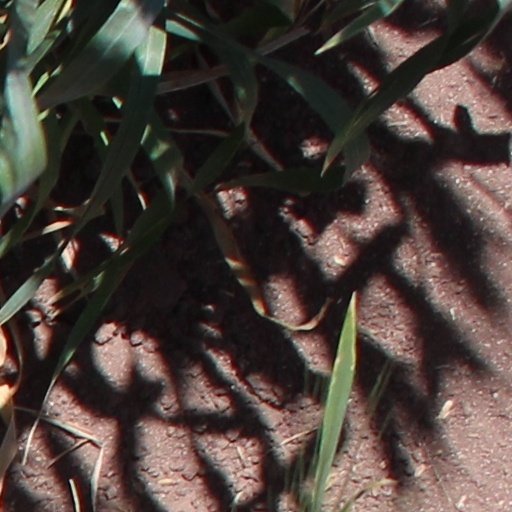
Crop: wheat